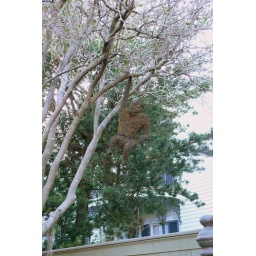
A monkey in a tree